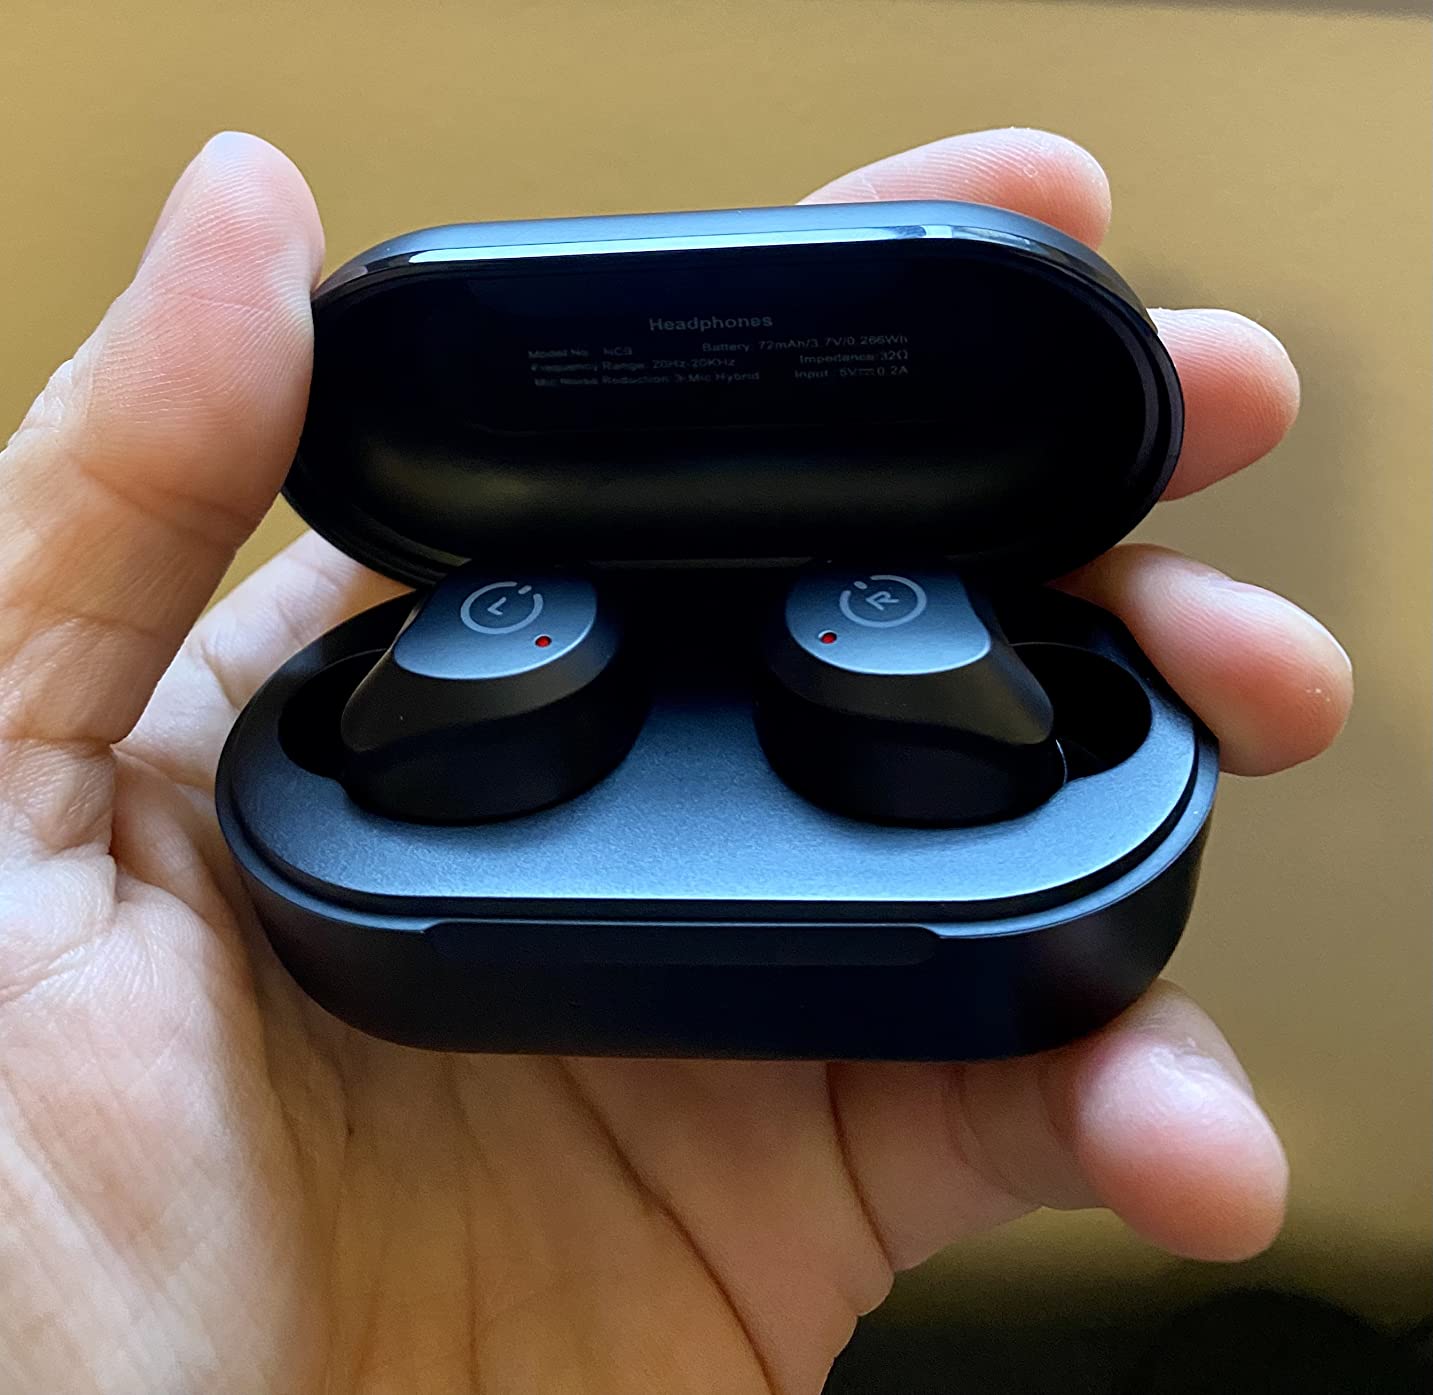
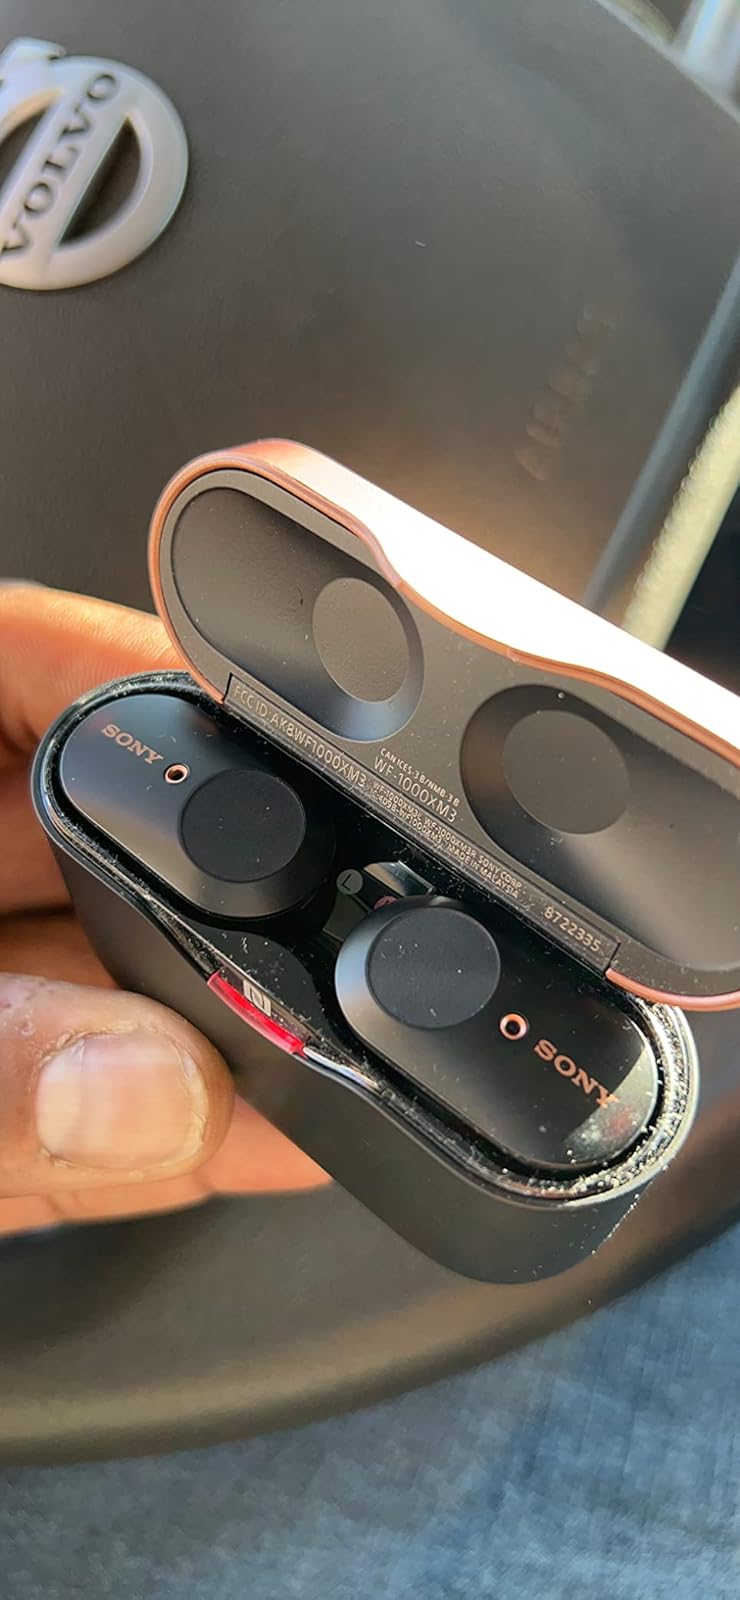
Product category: earbuds
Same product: no